George Bankes

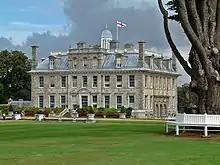
Kingston Lacy House – the Bankes family seat

He does not appear to have achieved any remarkable professional success, but owing, presumably, to his family influence, he was appointed one of the bankruptcy commissioners in 1822, and Cursitor Baron in 1824. In 1829, under the Wellington administration, he became chief secretary of the Board of Control, and in the next year a Junior Lord of the Treasury, and one of the commissioners for the affairs of India.